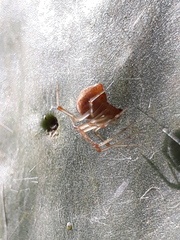
Species: Parasteatoda_tepidariorum